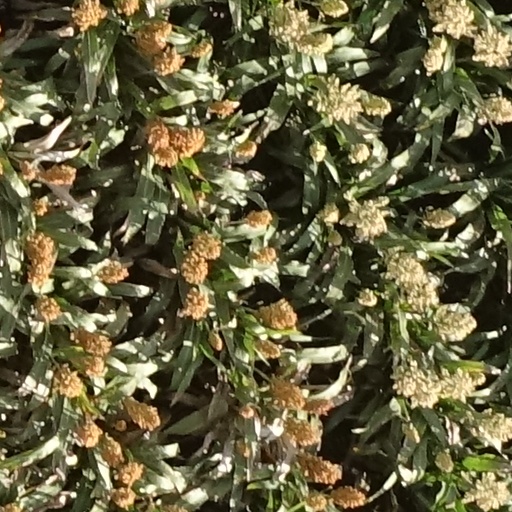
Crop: sorghum